Ballinrobe

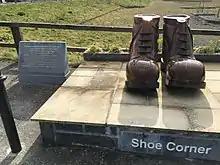
Shoe Corner Sculpture

Saint Mary's Catholic Church contains nine low light windows by Harry Clarke which were commissioned by Monsignor d'Alton in the autumn of 1924. The windows depict scenes from the life of Jesus and Mary, and many Irish saints. Ballinrobe has one of the largest collections of Harry Clarke stained-glass panels in St. Mary's Church, with the first four inserted in 1924. This was followed by a further 12 panels in 1925 when Clarke visited the town to view his work. There are eight of his signed drawings for these windows in existence, with copies in Ballinrobe. For the 150th anniversary of St. Mary's a book describing the panels was published.